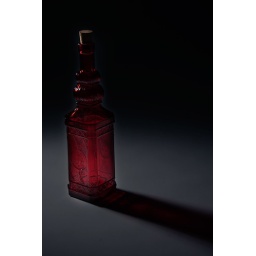
red bottle i shot in the studio